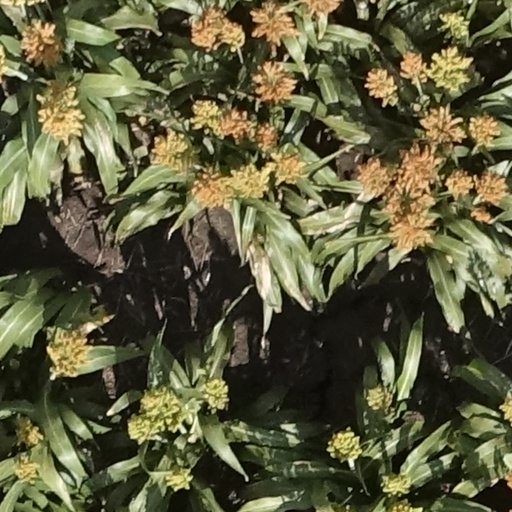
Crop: sorghum